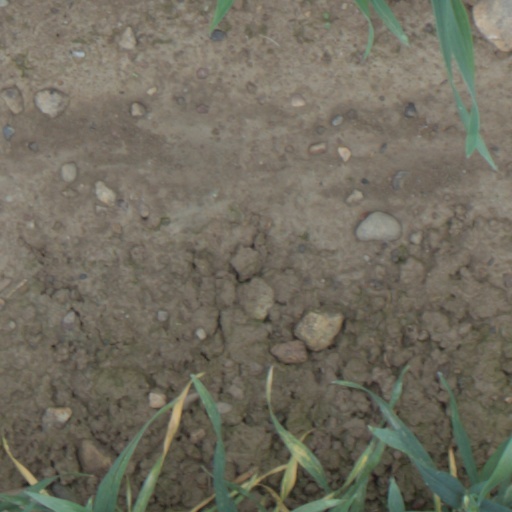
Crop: wheat